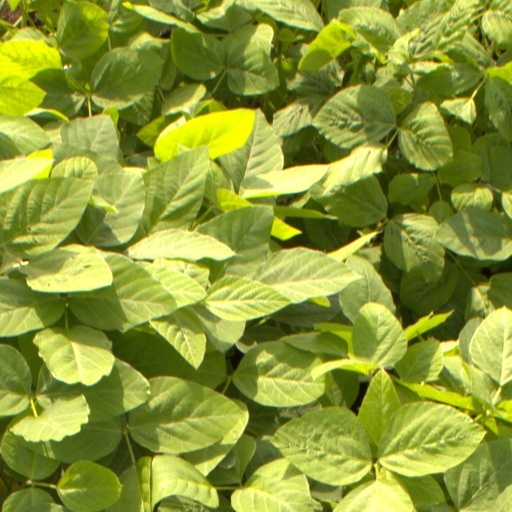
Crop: soybean